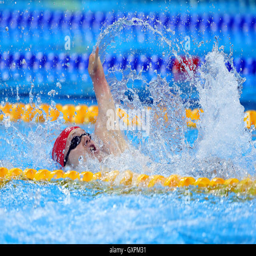
swimmer finishes second during the ninth day